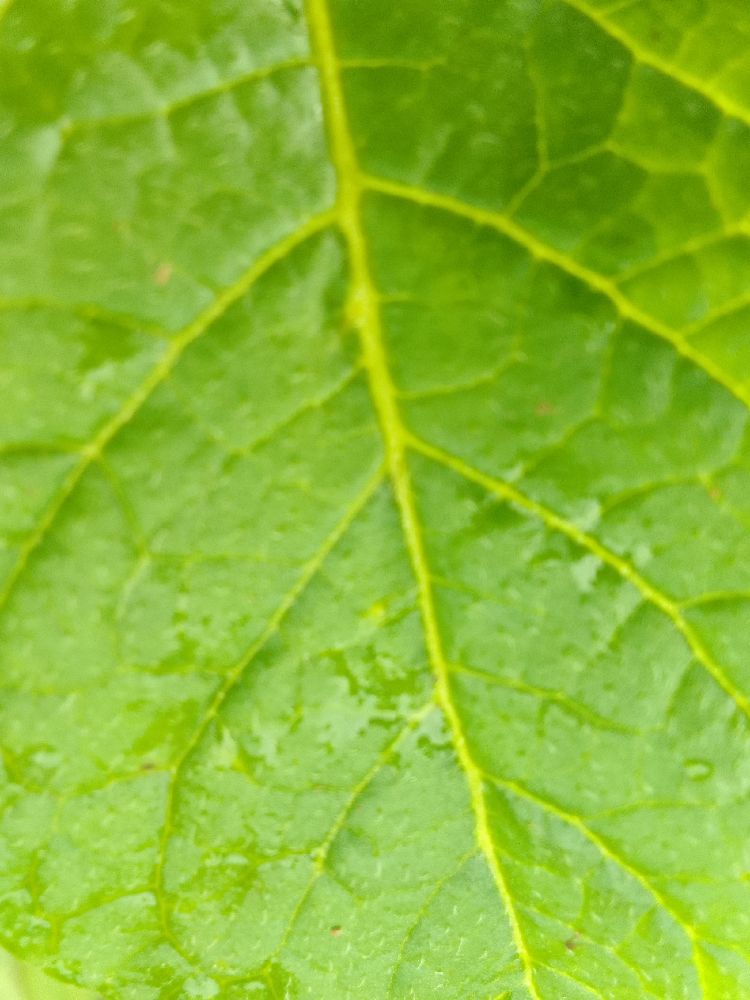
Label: Healthy